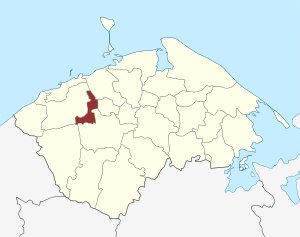
Guldbjerg Sogn
Sognets placering
Guldbjerg Sogn er et sogn i Bogense Provsti. Sognet ligger i Nordfyns Kommune. Guldbjerg Kirke ligger i sognet.